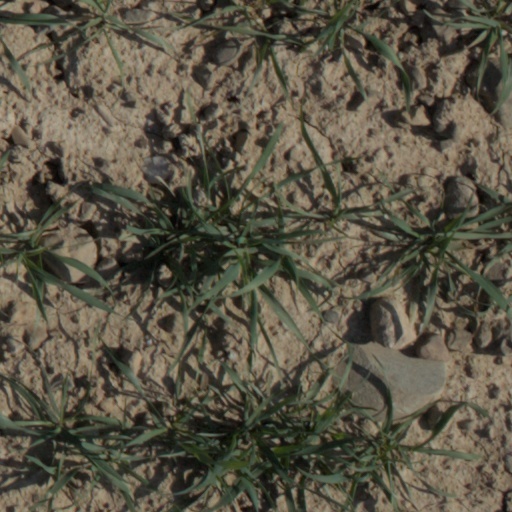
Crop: wheat